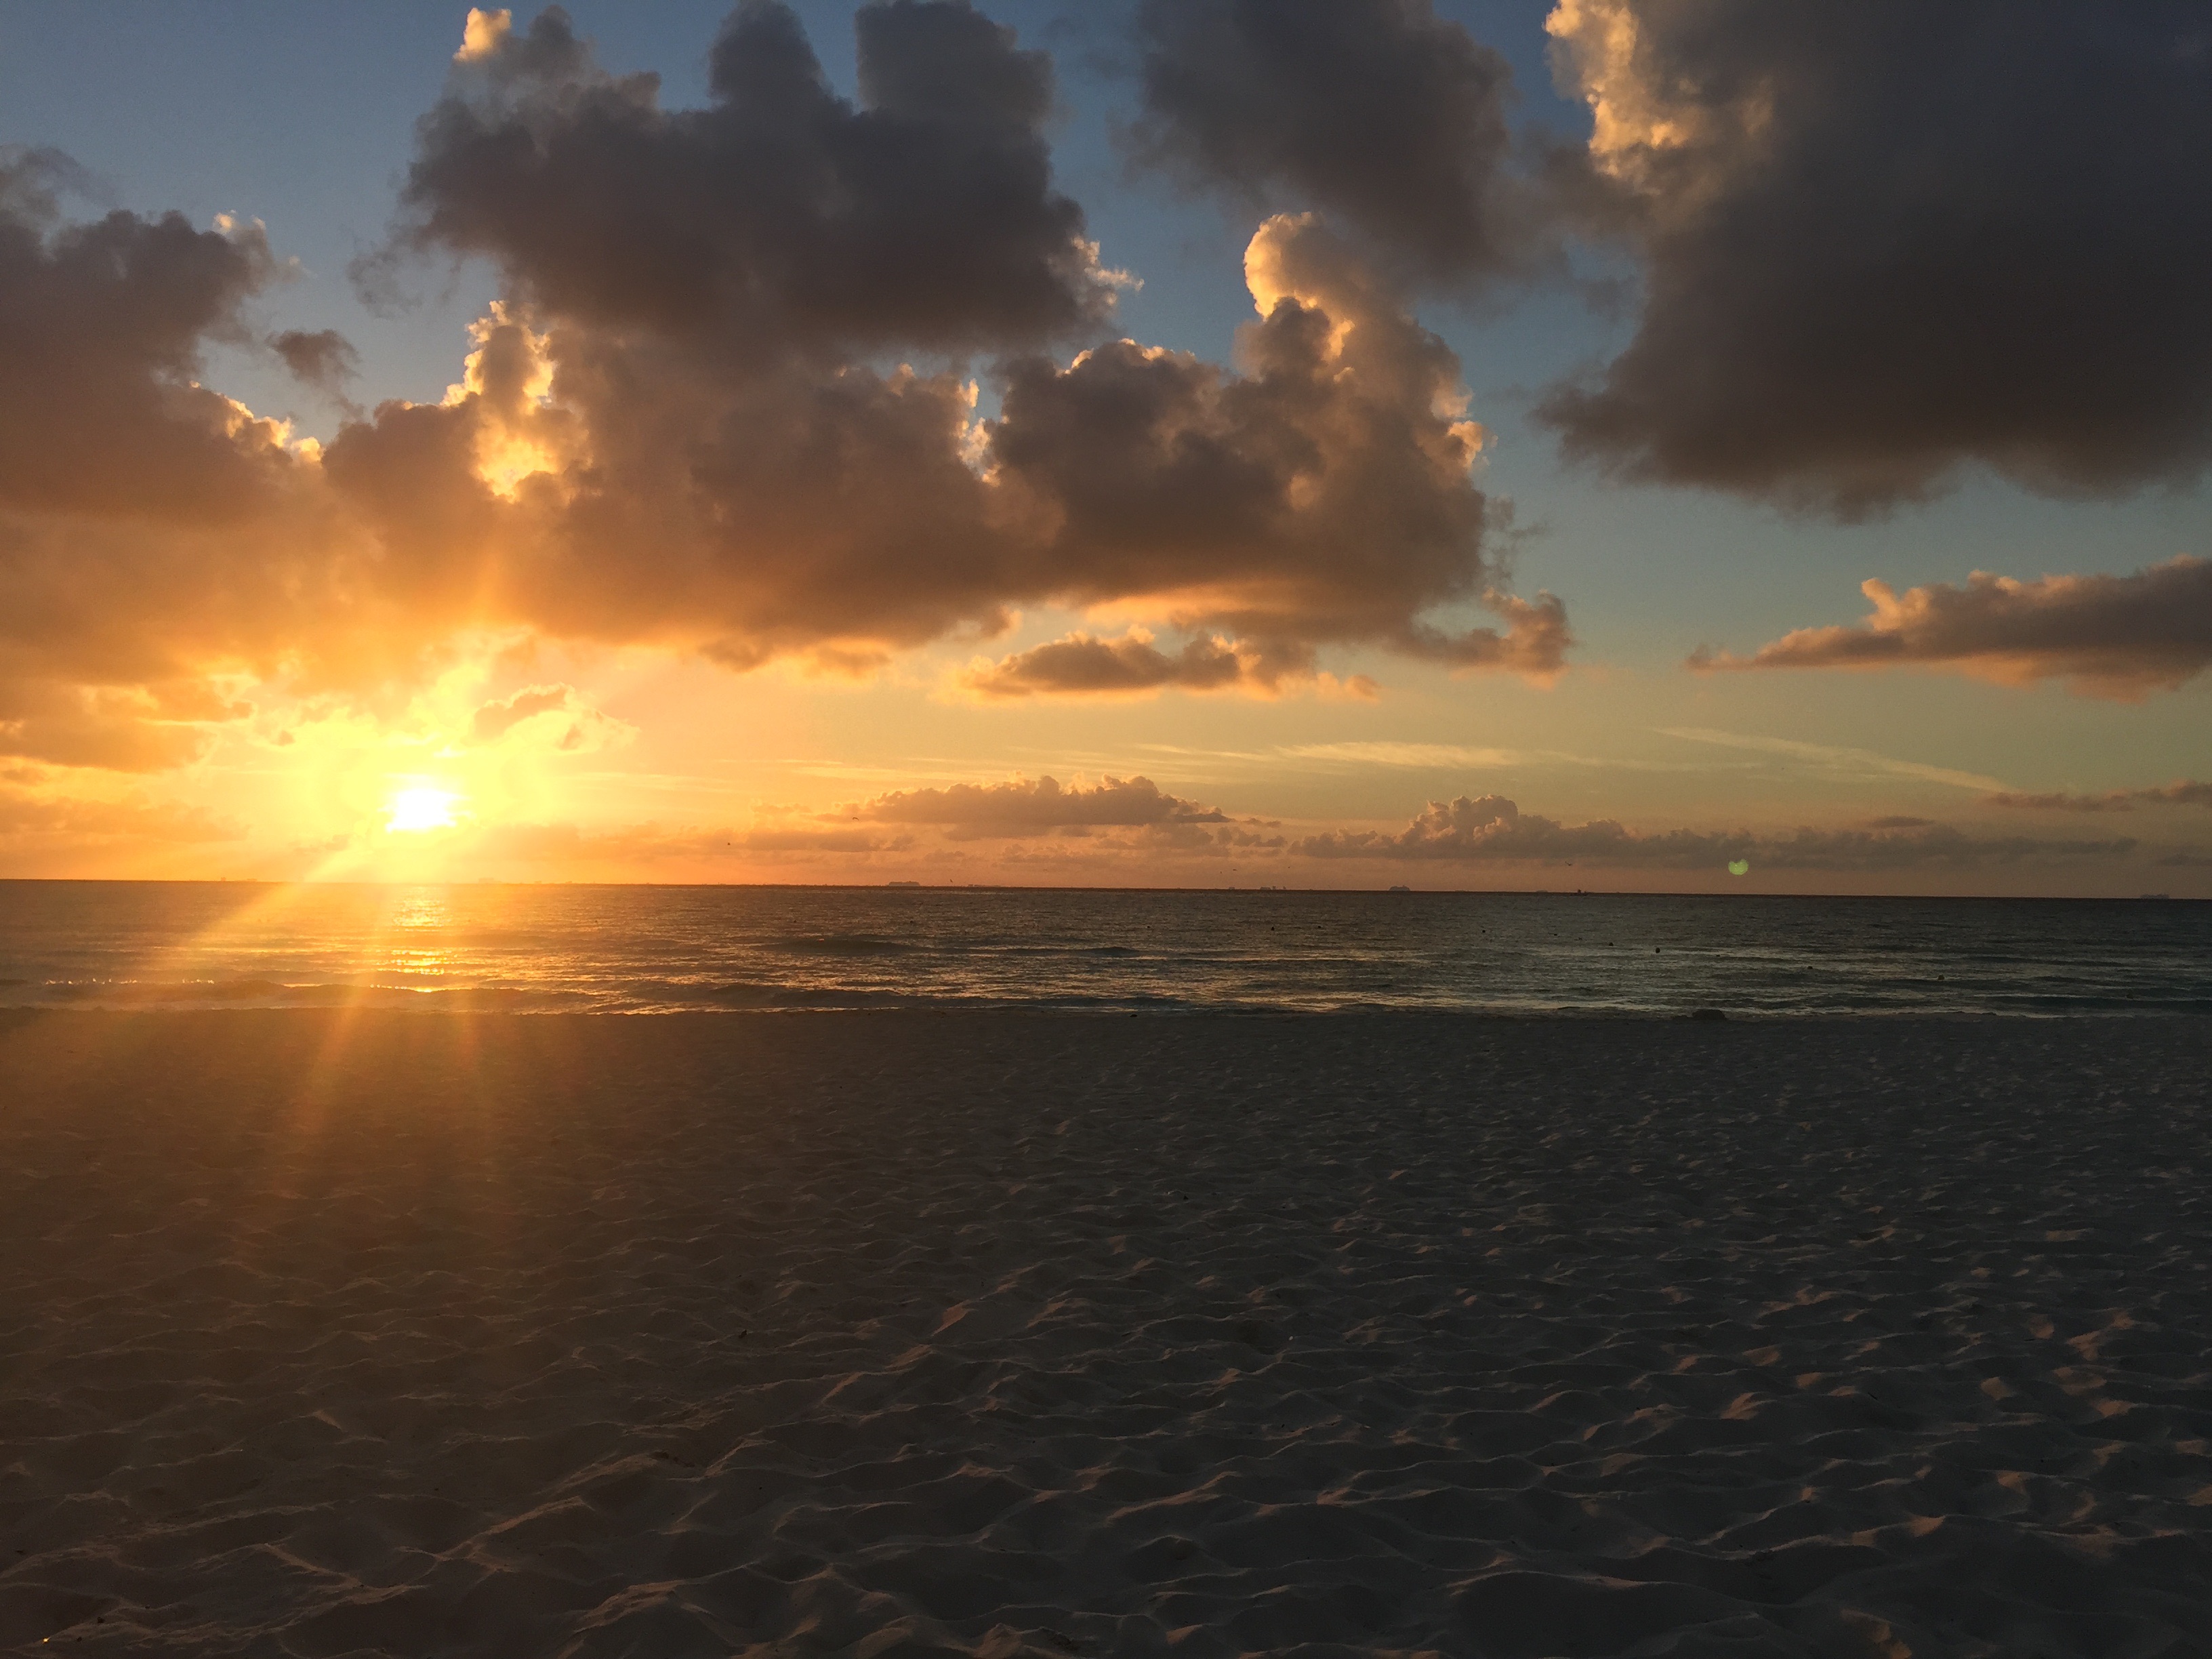
beach, sea, coast, sand, ocean, horizon, cloud, sky, sun, sunrise, sunset, sunlight, morning, shore, wave, dawn, atmosphere, dusk, evening, afterglow, wind wave